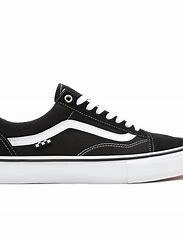
Brand: Vans
Model: Skate